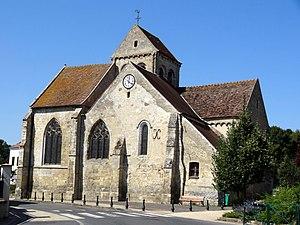
Église Saint-Sulpice de Seraincourt - voir titre.
L'église Saint-Sulpice est une église catholique paroissiale située à Seraincourt, dans le département français du Val-d'Oise. Elle est d'origine incertaine, et était desservie par des chanoines Prémontrés de 1175 à 1791. D'un aspect extérieur très hétérogène, l'église réunit des parties de quatre principales époques, et sa structure ne peut se comprendre qu'en regardant l'intérieur. Contrairement à ce que suggère la fenêtre gothique flamboyante du chevet, qui n'est pas antérieure à la fin du XVᵉ siècle, les parties les plus anciennes sont le chœur voûté en berceau, la base du clocher et le clocher lui-même, qui abritent des chapiteaux romans d'une facture archaïque, et devraient remonter à la période comprise entre 1110 et 1125 environ. La mouluration des arcs-doubleaux est loin d'être la règle à cette époque, ce qui confère à l'église un rôle de précurseur. Le clocher est quant à lui un prototype des clochers en bâtière à colonnettes d'angle du Vexin français. Sans doute après l'installation des chanoines, l'église est pourvue d'un nouveau croisillon nord et d'une chapelle latérale nord du chœur, qui sont de style gothique primitif, hormis un portail d'apparence romane.